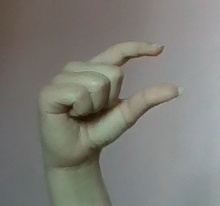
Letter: dal